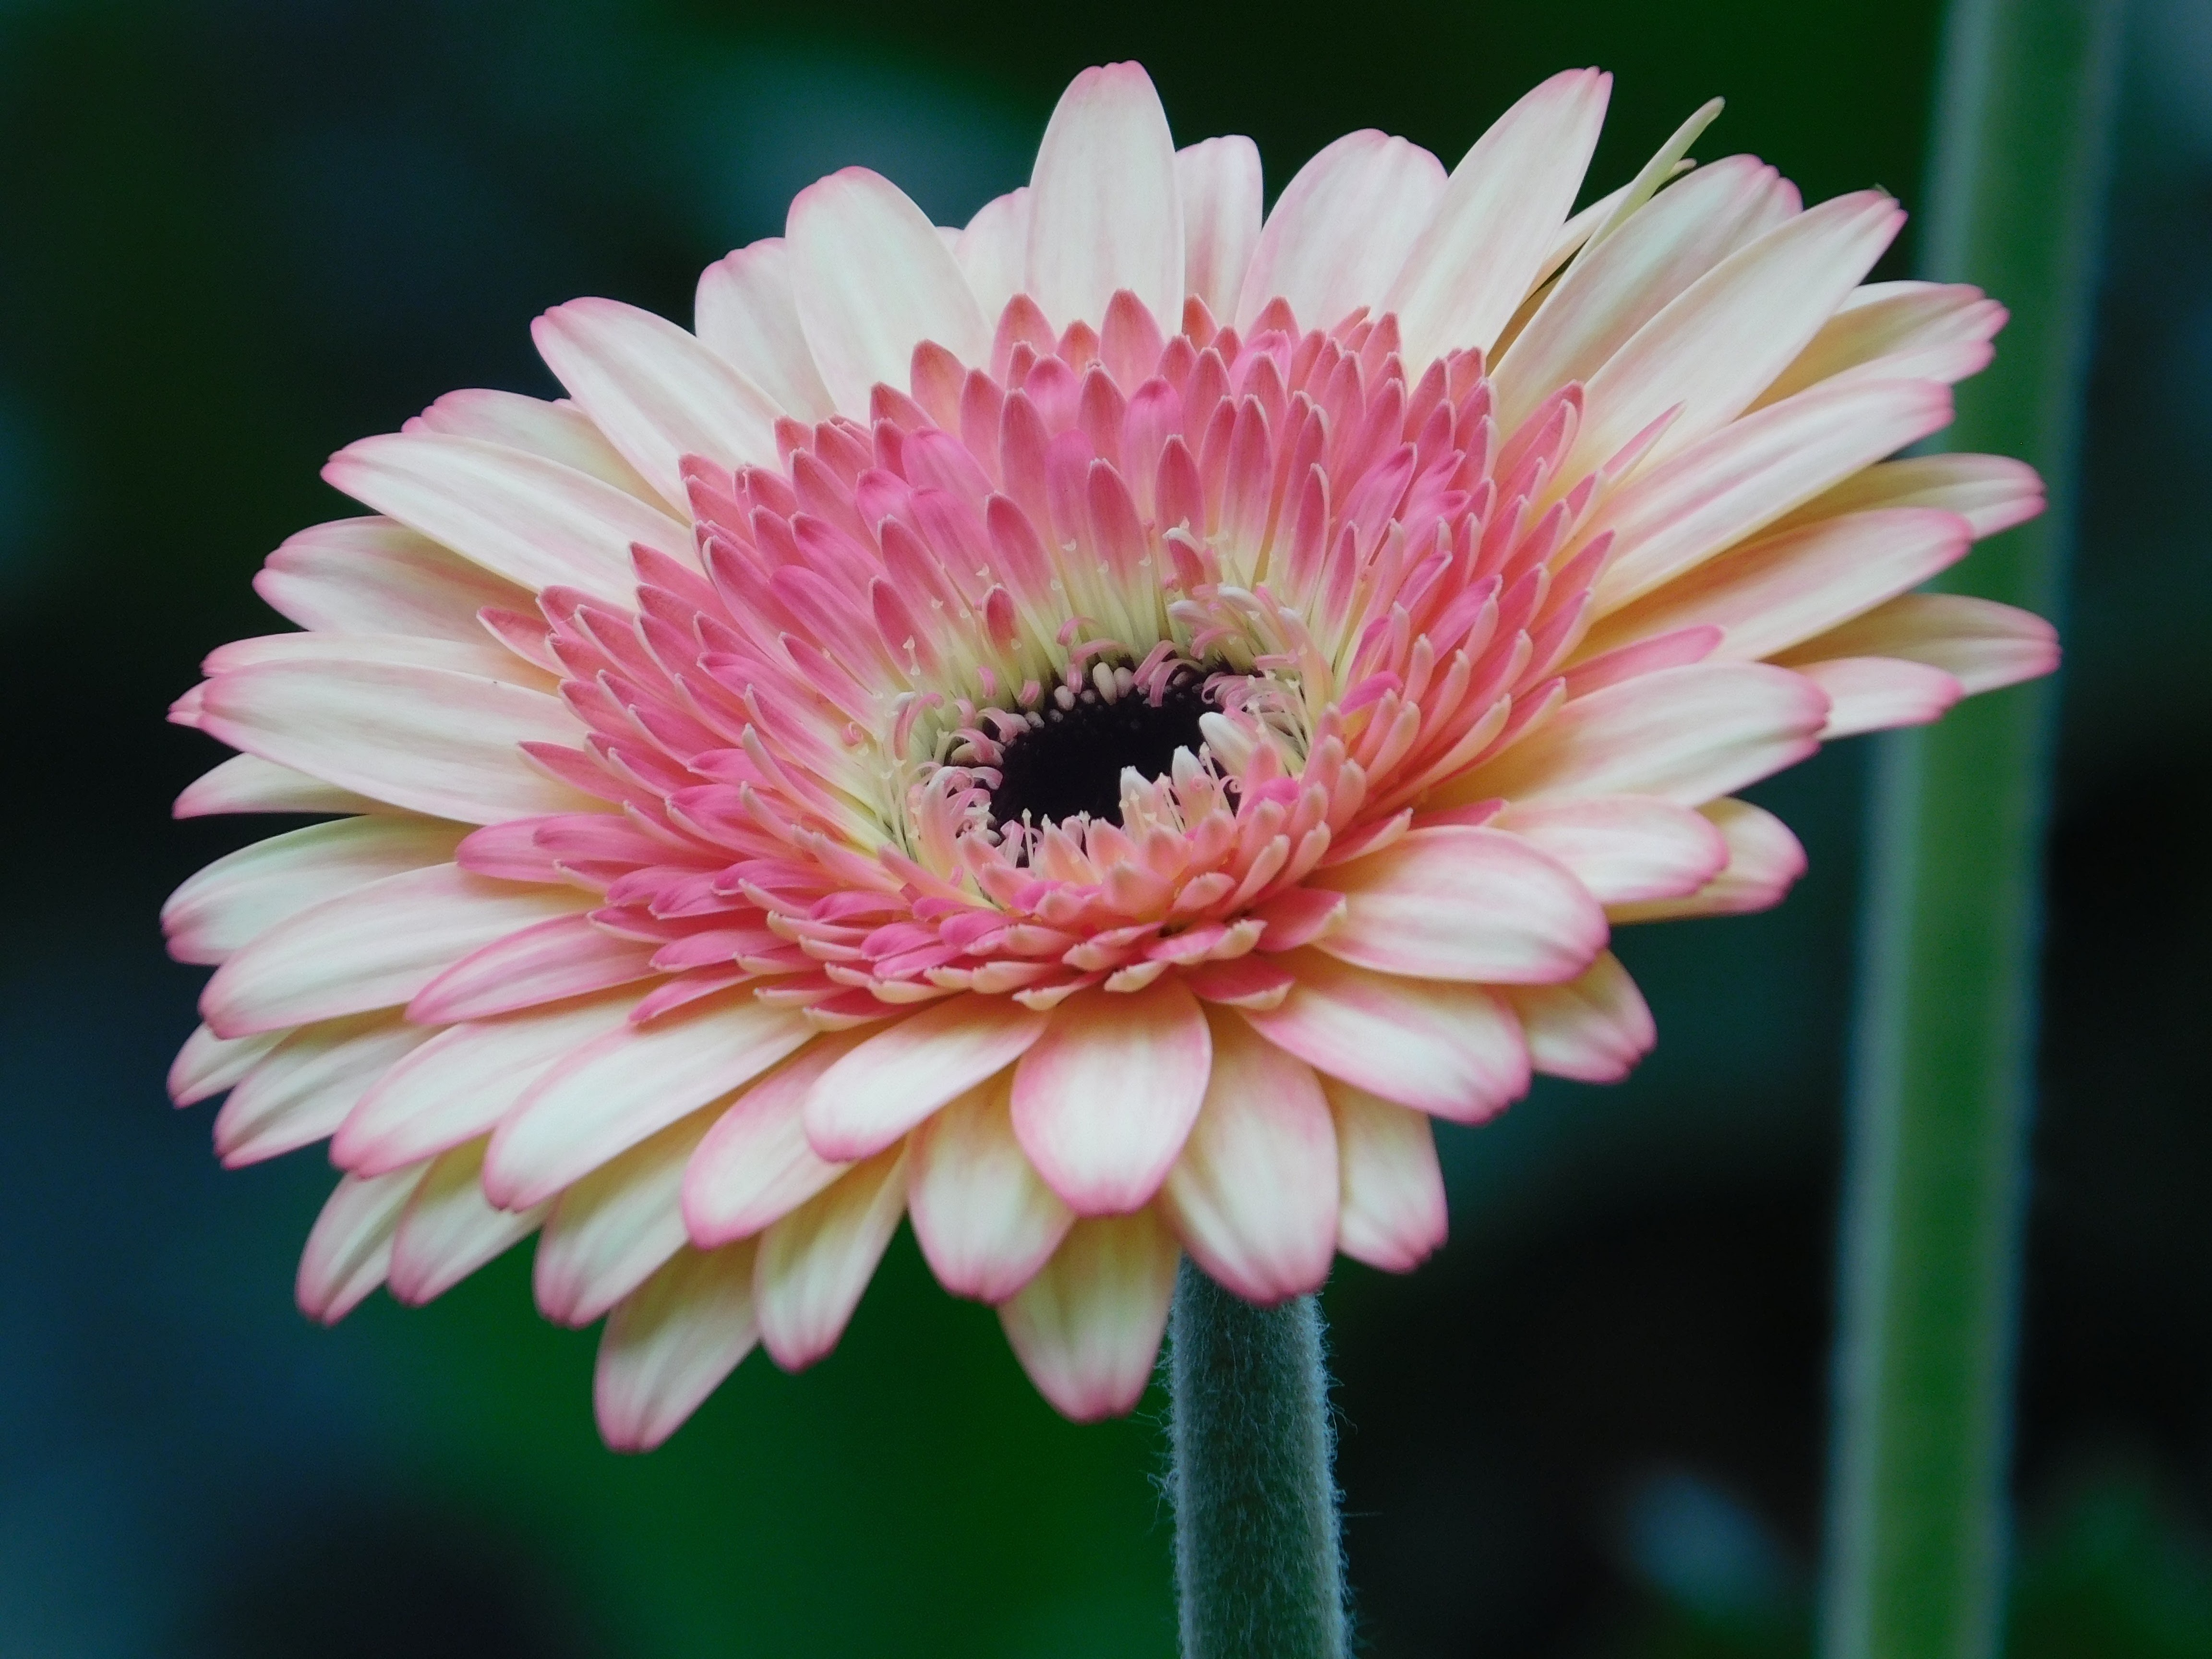
plant, flower, petal, daisy, macro, botany, pink, flora, close up, gerbera, macro photography, flowering plant, daisy family, annual plant, plant stem, land plant